Massachusetts Provincial Congress

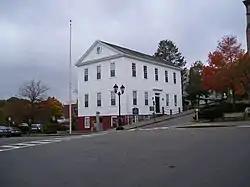
The Plymouth County Courthouse where the Convention took place

The Middlesex County Convention took place in Concord in August 1774, with James Prescott serving as Chairman and Ebenezer Bridge serving as Clerk. The delegates resolved to say that the recent acts of the British Parliament are tyrannical and go against any notion of jurisprudence. The delegates reiterated their loyalty to the Crown, however they maintained their duty to protect their rights that had been granted through the "Massachusetts Charter". The charter, said the convention, equally binds the colonists and the Crown, and that the acts of Parliament have broken that trust. The convention stated that their existed an unequal relationship between the colonists in New England and the government in Great Britain due to the severing of privileges without the colonists having the ability to respond politically. They also stated that because of this unequal relationship, and the subverting of the civil government through the Massachusetts Government Act that there can be no freedom for the people of Massachusetts as there is no true representative governmental body. This is further exacerbated, the convention claimed, by the removal of a just system of law with fair and independent jury trials. The delegates went on to express their view that this new order was a form of despotism which strips them of all liberty.